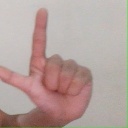
अक्षर: ल